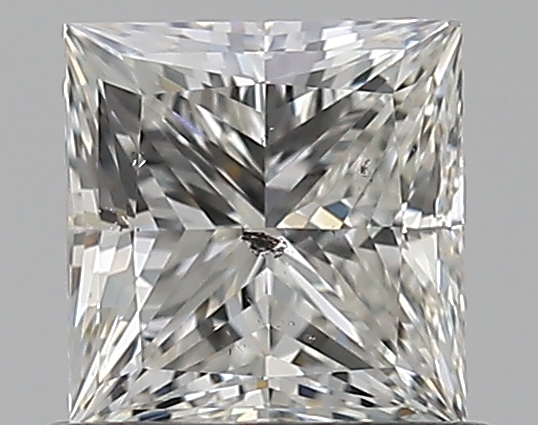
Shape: princess
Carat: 0.7
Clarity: SI2
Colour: H
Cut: VG
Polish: EX
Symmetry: VG
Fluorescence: N
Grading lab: GIA
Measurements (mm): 4.87 x 4.68 x 3.52